Hippolyte Bouchard

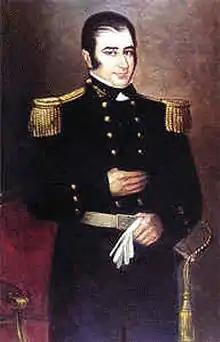
Hippolyte Bouchard, oil on canvas by José Gil de Castro

Hippolyte or Hipólito Bouchard (15 January 1780 – 4 January 1837), known in California as Pirata Buchar, was a French-born Argentine sailor and corsair (pirate) who fought for Argentina, Chile, and Peru.